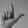
ASL letter: L